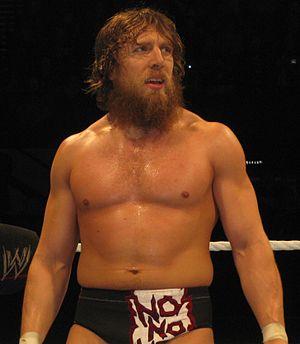
Daniel Bryan en 2013.